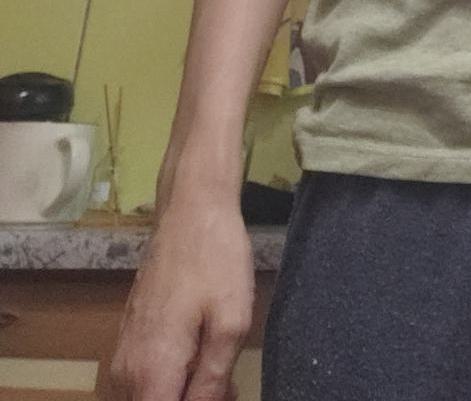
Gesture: no_gesture